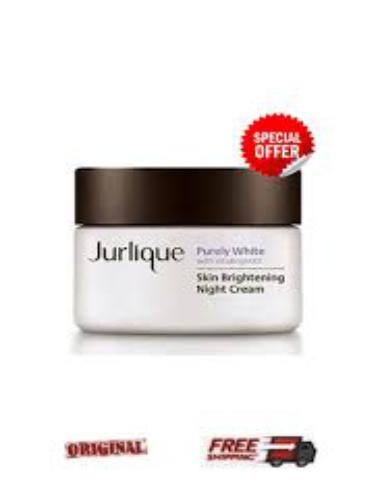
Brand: jurlique
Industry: Necessities